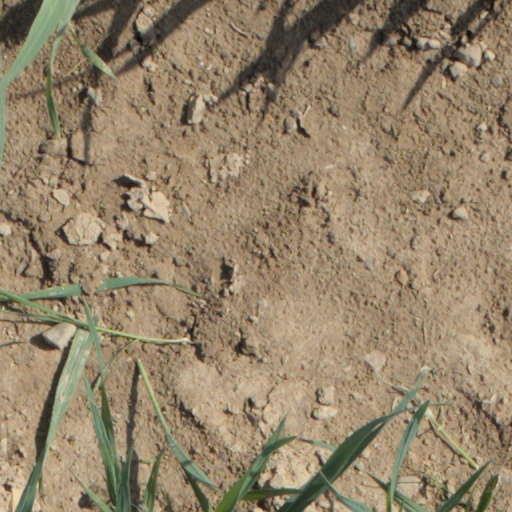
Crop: wheat